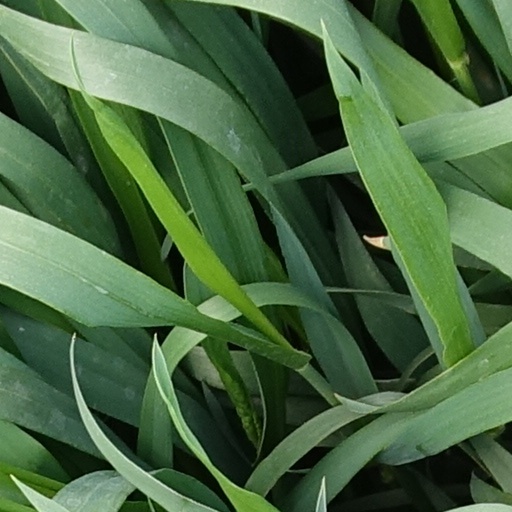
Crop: wheat